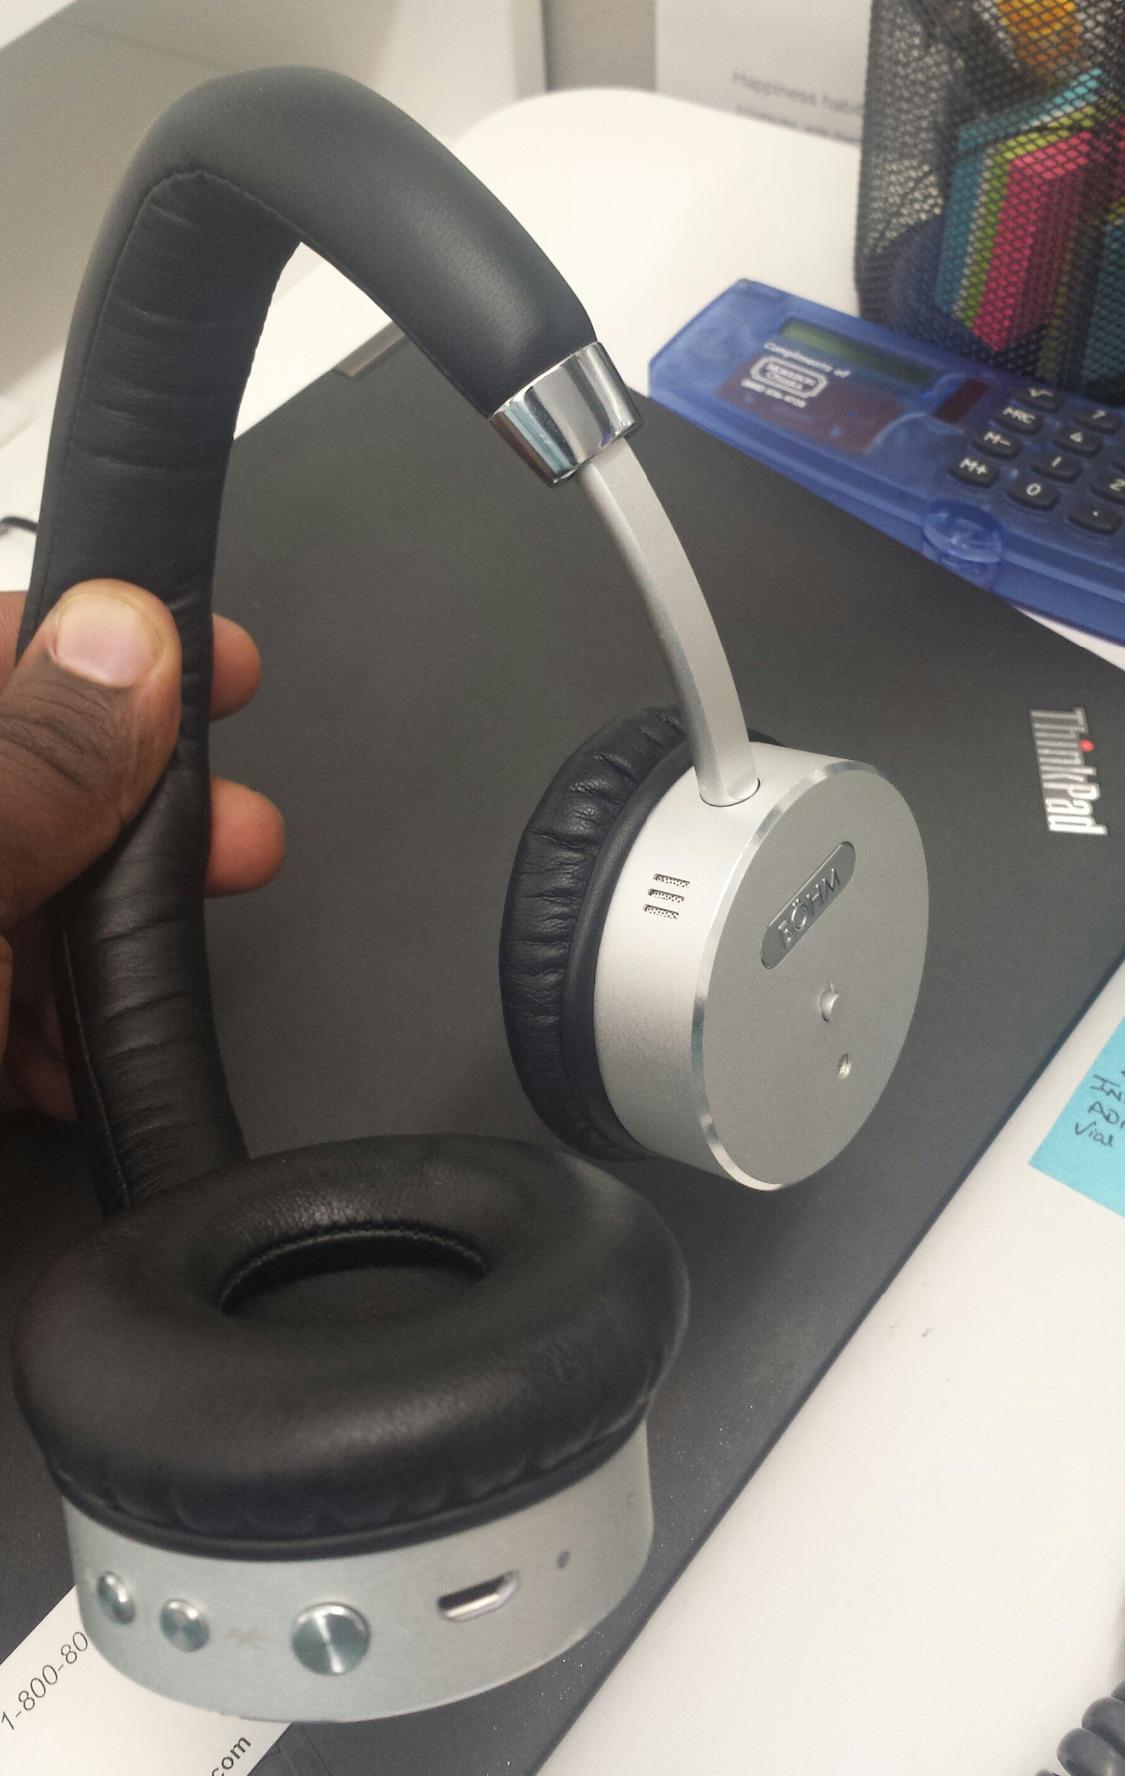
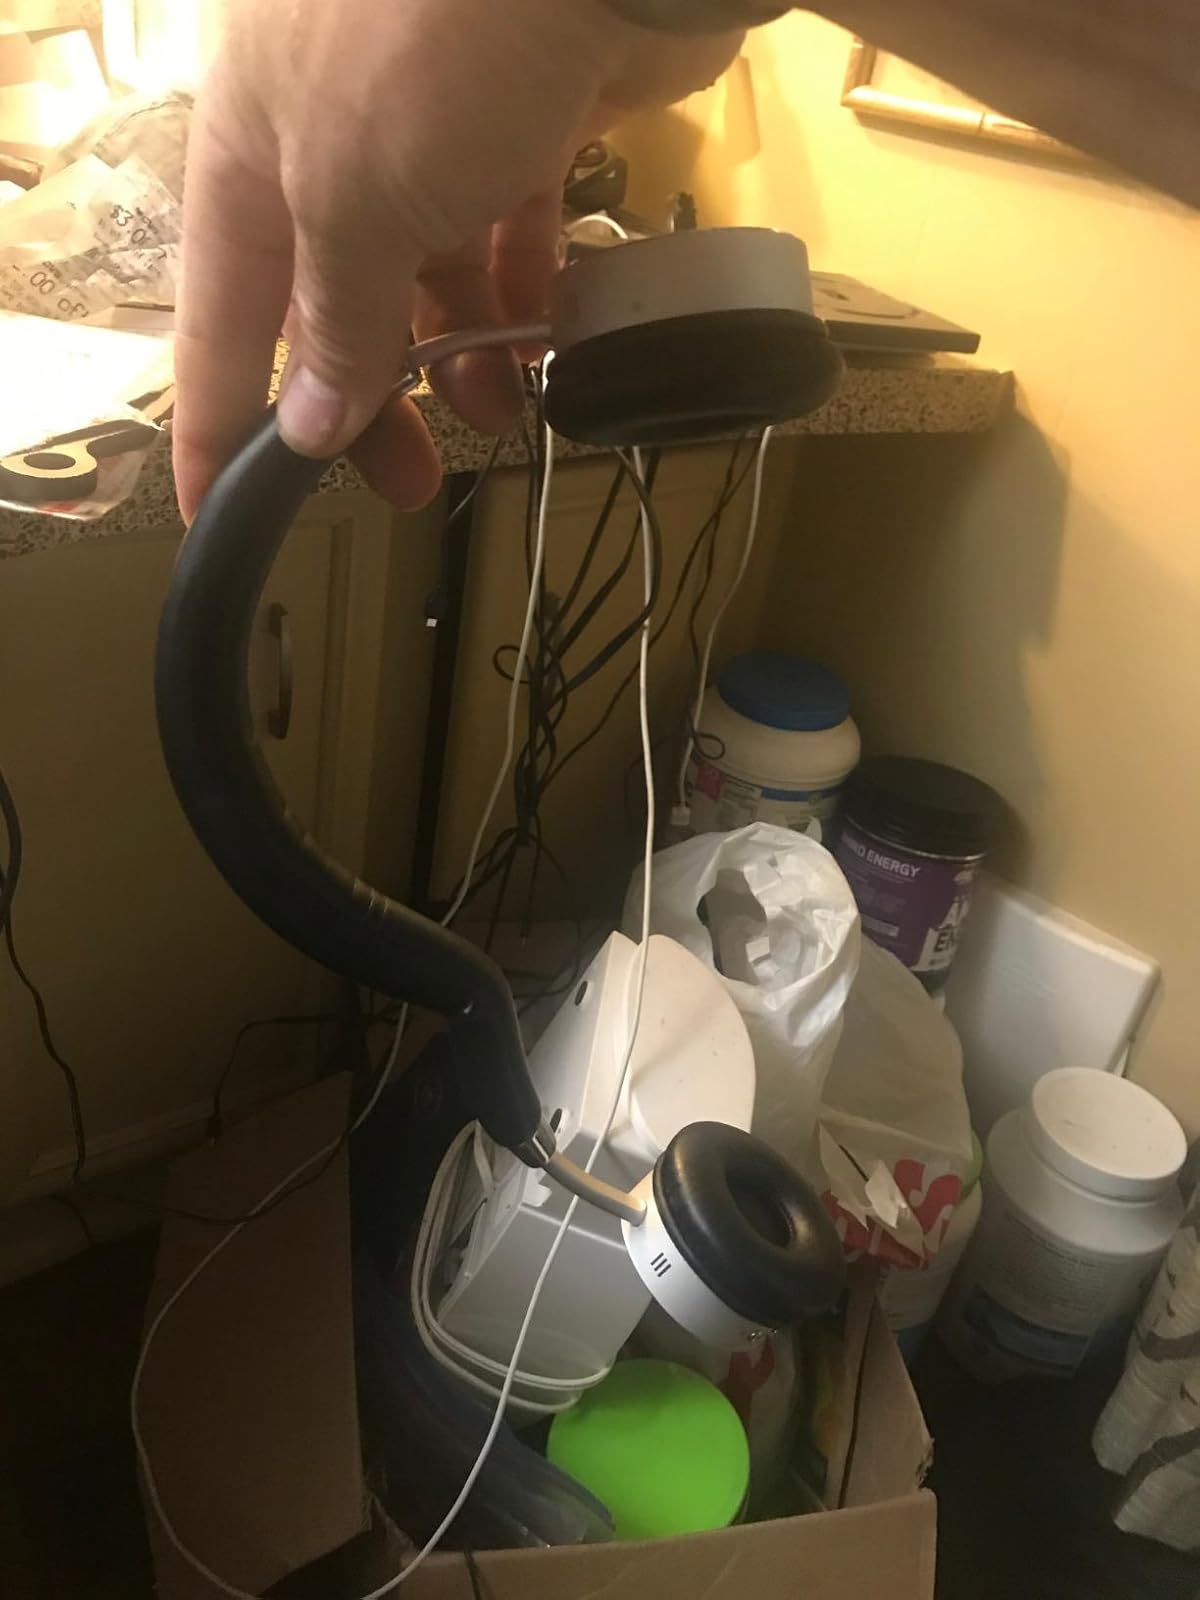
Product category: headphones
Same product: yes